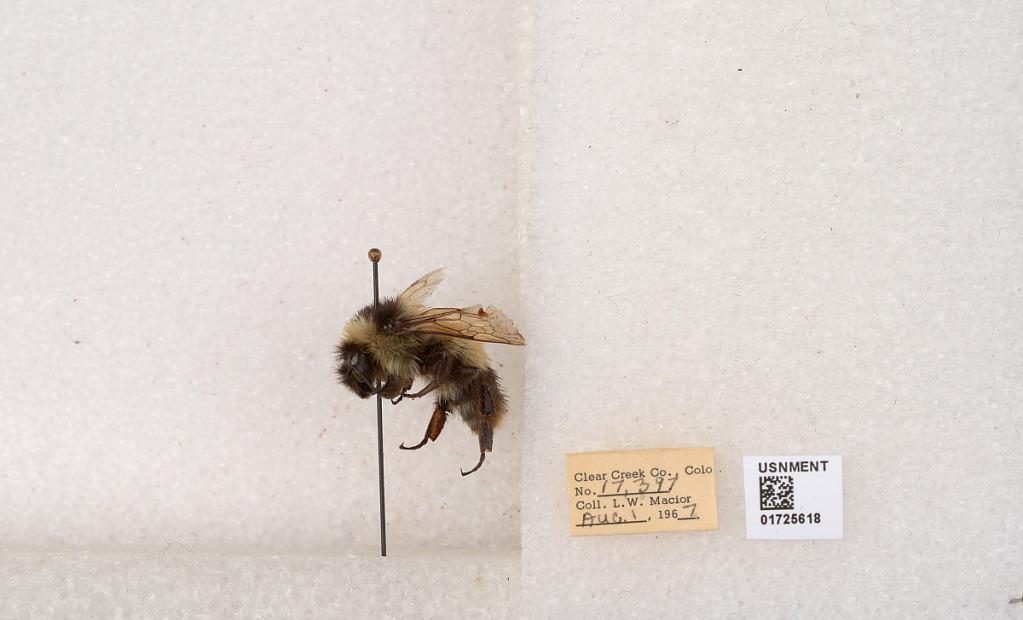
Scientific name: Bombus kirbyellus
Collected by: L. Macior
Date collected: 1967-8-1
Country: United States
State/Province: Colorado
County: Clear Creek
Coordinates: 39.6891, -105.644